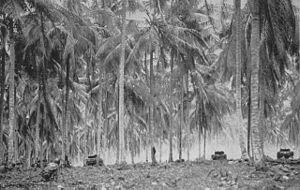
La bataille d'Arawe fut livrée du 15 décembre 1943 au 24 février 1944 lors de la campagne de Nouvelle-Bretagne sur le théâtre du Pacifique durant de la campagne de Nouvelle-Guinée dans la région d'Arawe aussi connue sous le nom de Cape Merkus.